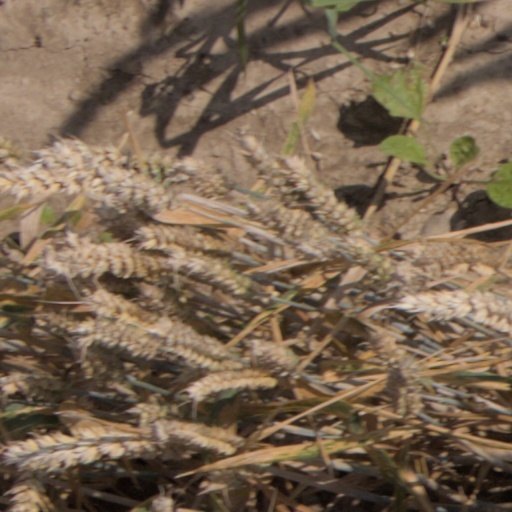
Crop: wheat